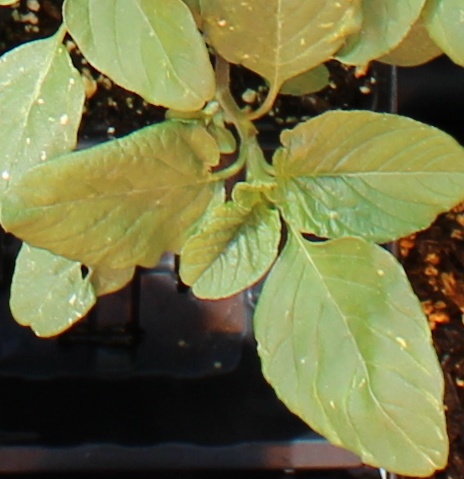
Label: Redroot Pigweed